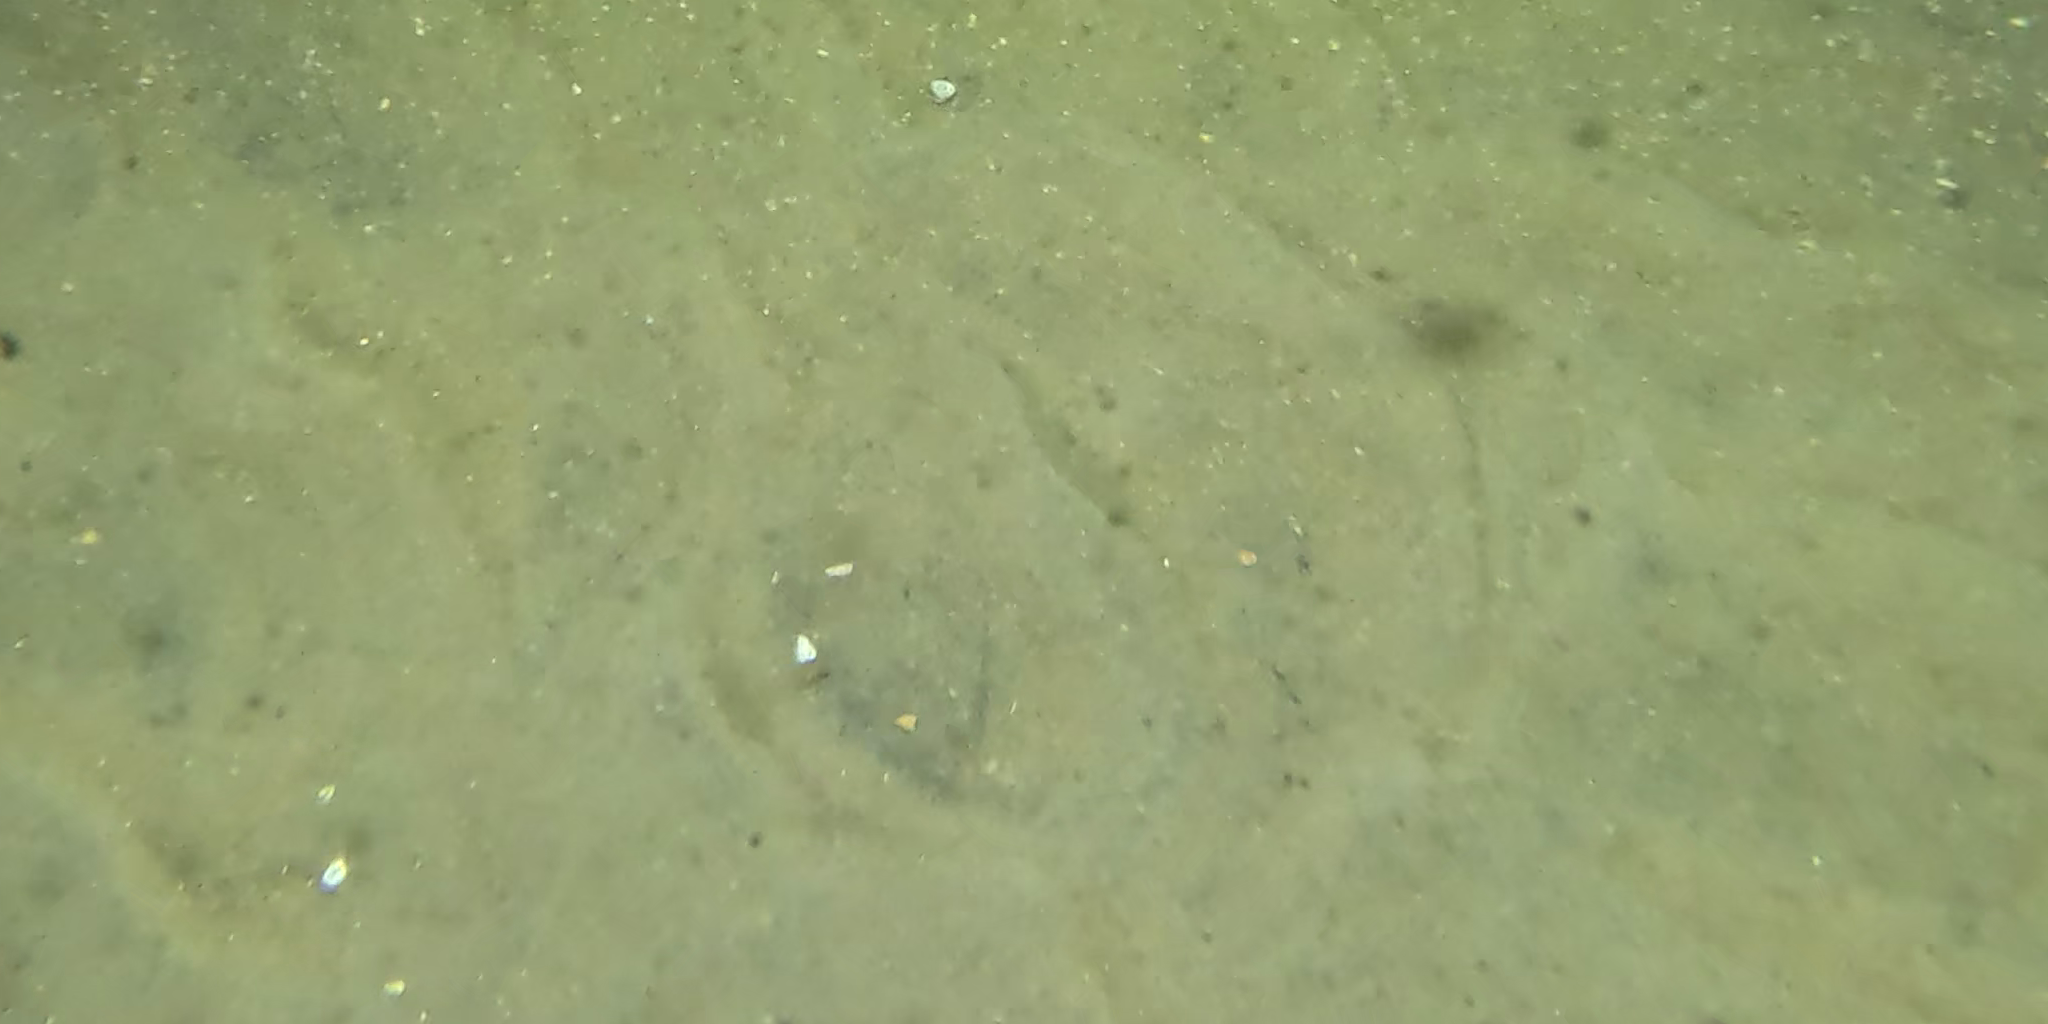
Seabed habitat: sand